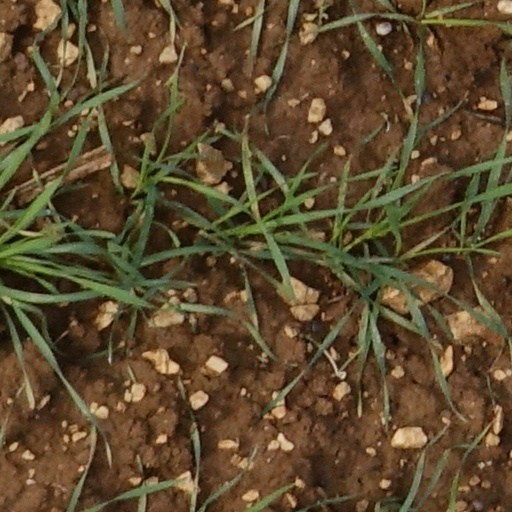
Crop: wheat